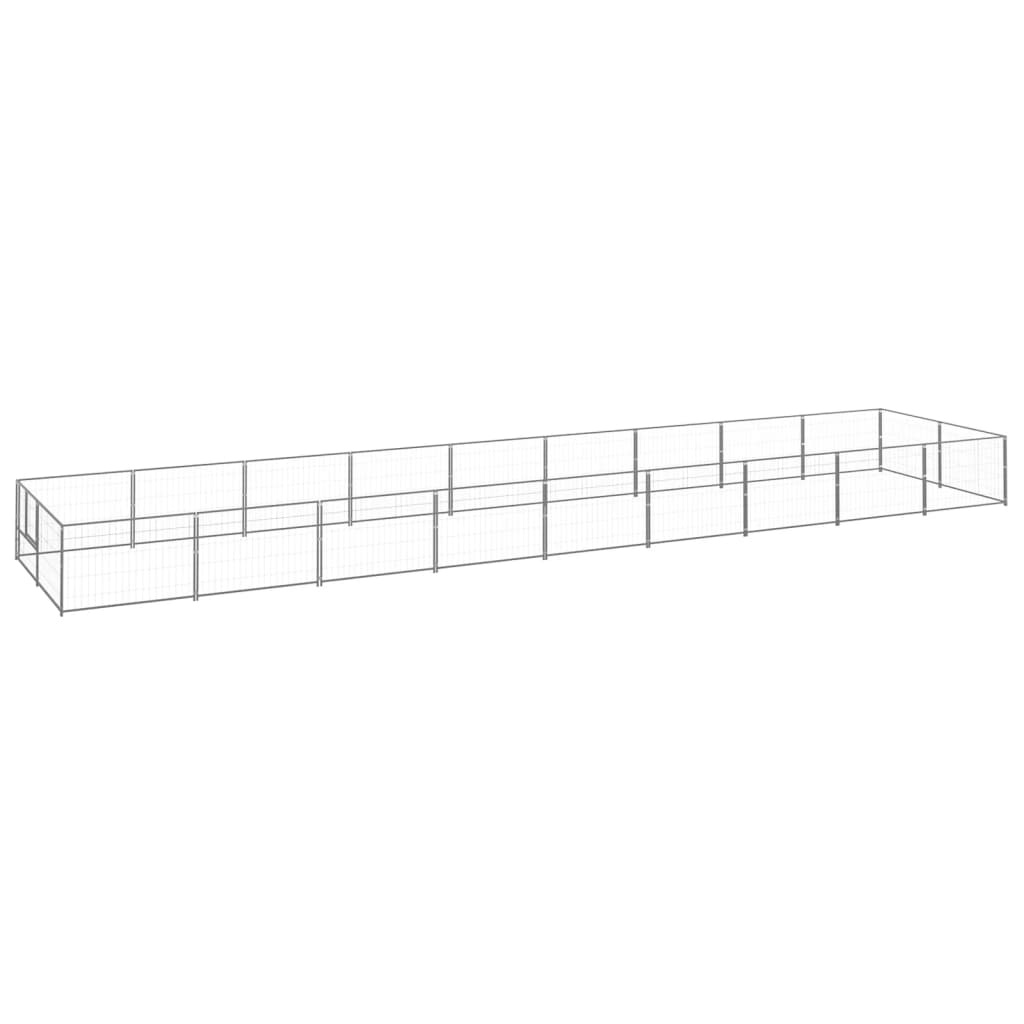
Hondenkennel 18 M² Staal Zilverkleurig
Brand: vidaXL
Deze veelzijdige hondenkennel is het perfecte buitenspeelparadijs voor je honden! De grote hondenkooi biedt voldoende bewegingsruimte, terwijl de staaldraadwanden ongelukken helpen voorkomen en tegelijkertijd ventilatie bieden. Dankzij de stevige stalen constructie is deze buitenren duurzaam en robuust. Bovendien heeft de deur een afsluitbare grendel, wat extra zekerheid en veiligheid voor je honden oplevert. Kleur: zilver Materiaal: staal Totale afmetingen: 900 x 200 x 70 cm (L x B x H) Afmetingen paneel (elk): 100 x 70 cm (B x H) Montage vereist
Category: Animals & Pet Supplies > Pet Supplies > Dog Supplies > Dog Kennel & Run Accessories